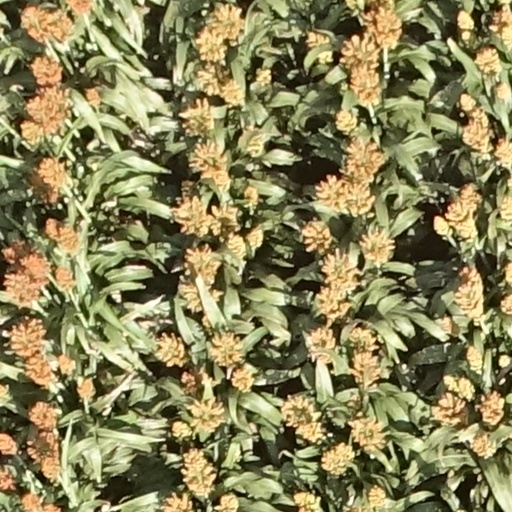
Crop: sorghum